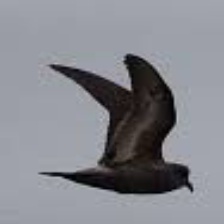
Species: ASHY STORM PETREL
Scientific name: OCEANODROMA HOMOCHROA